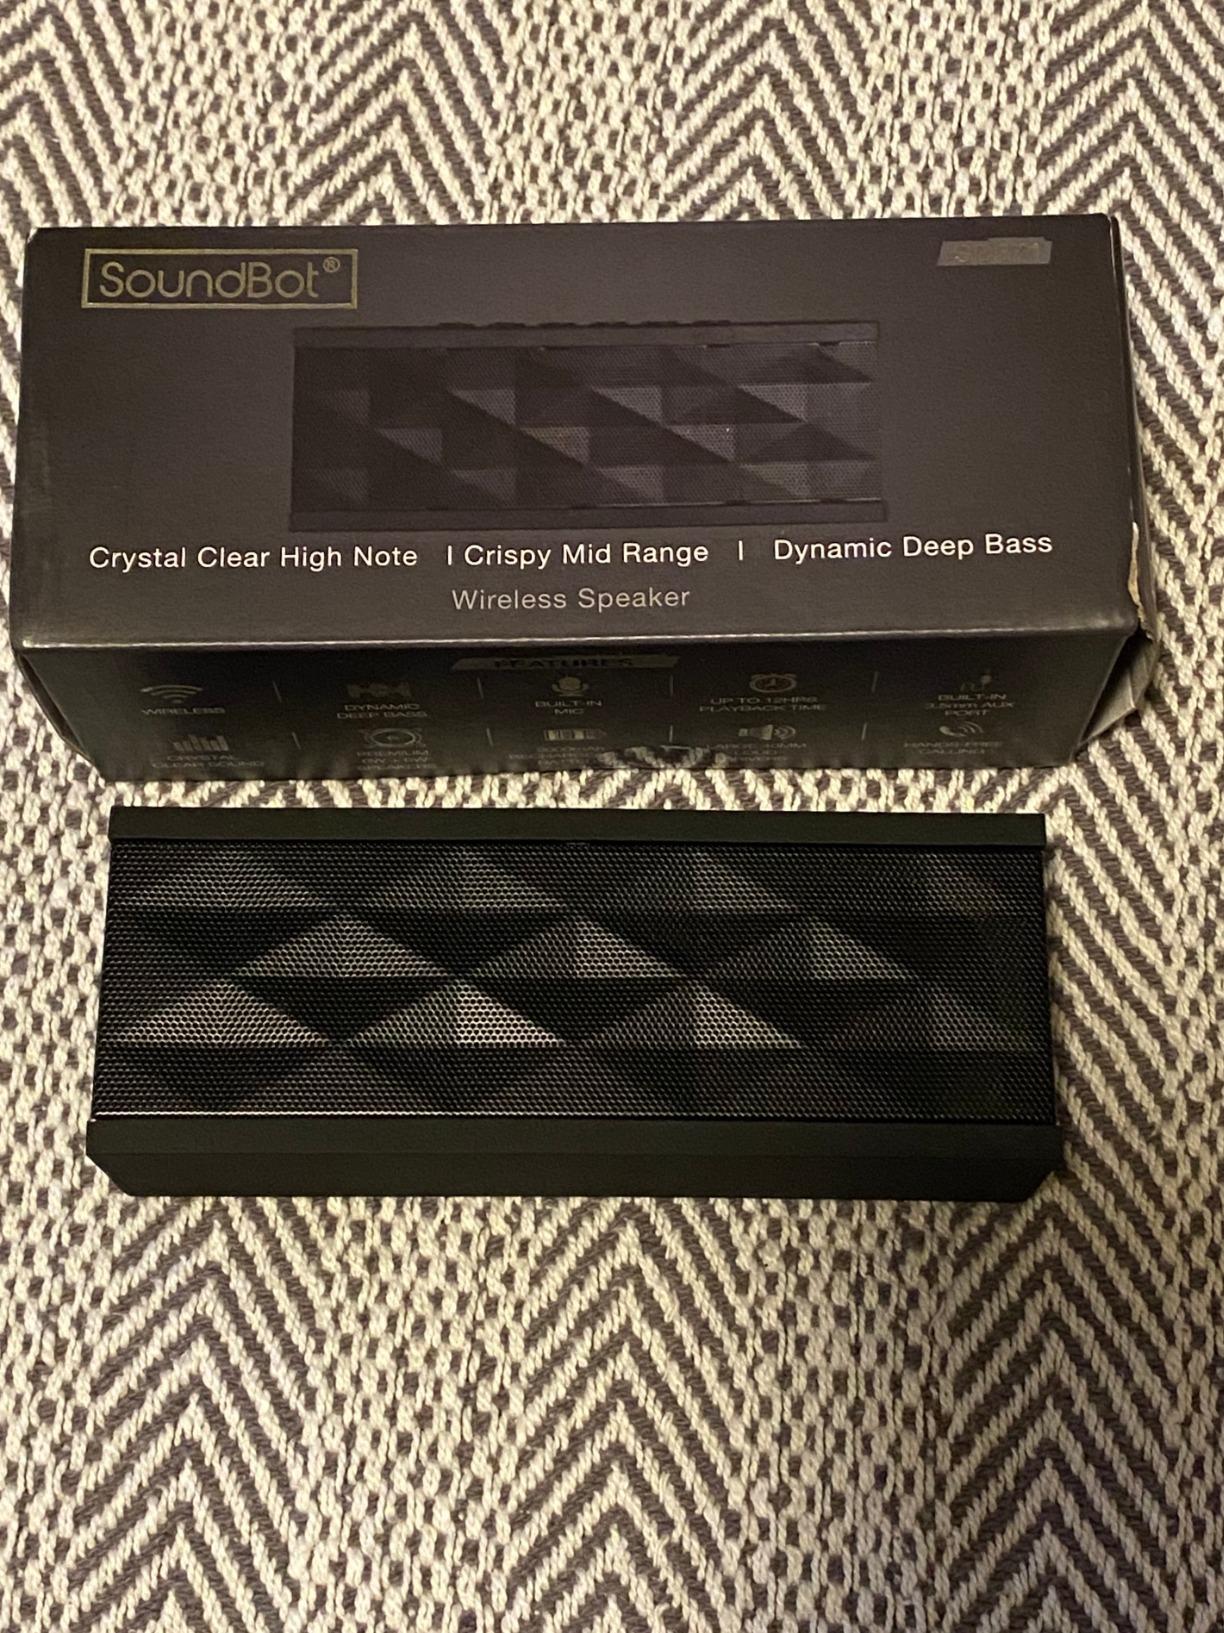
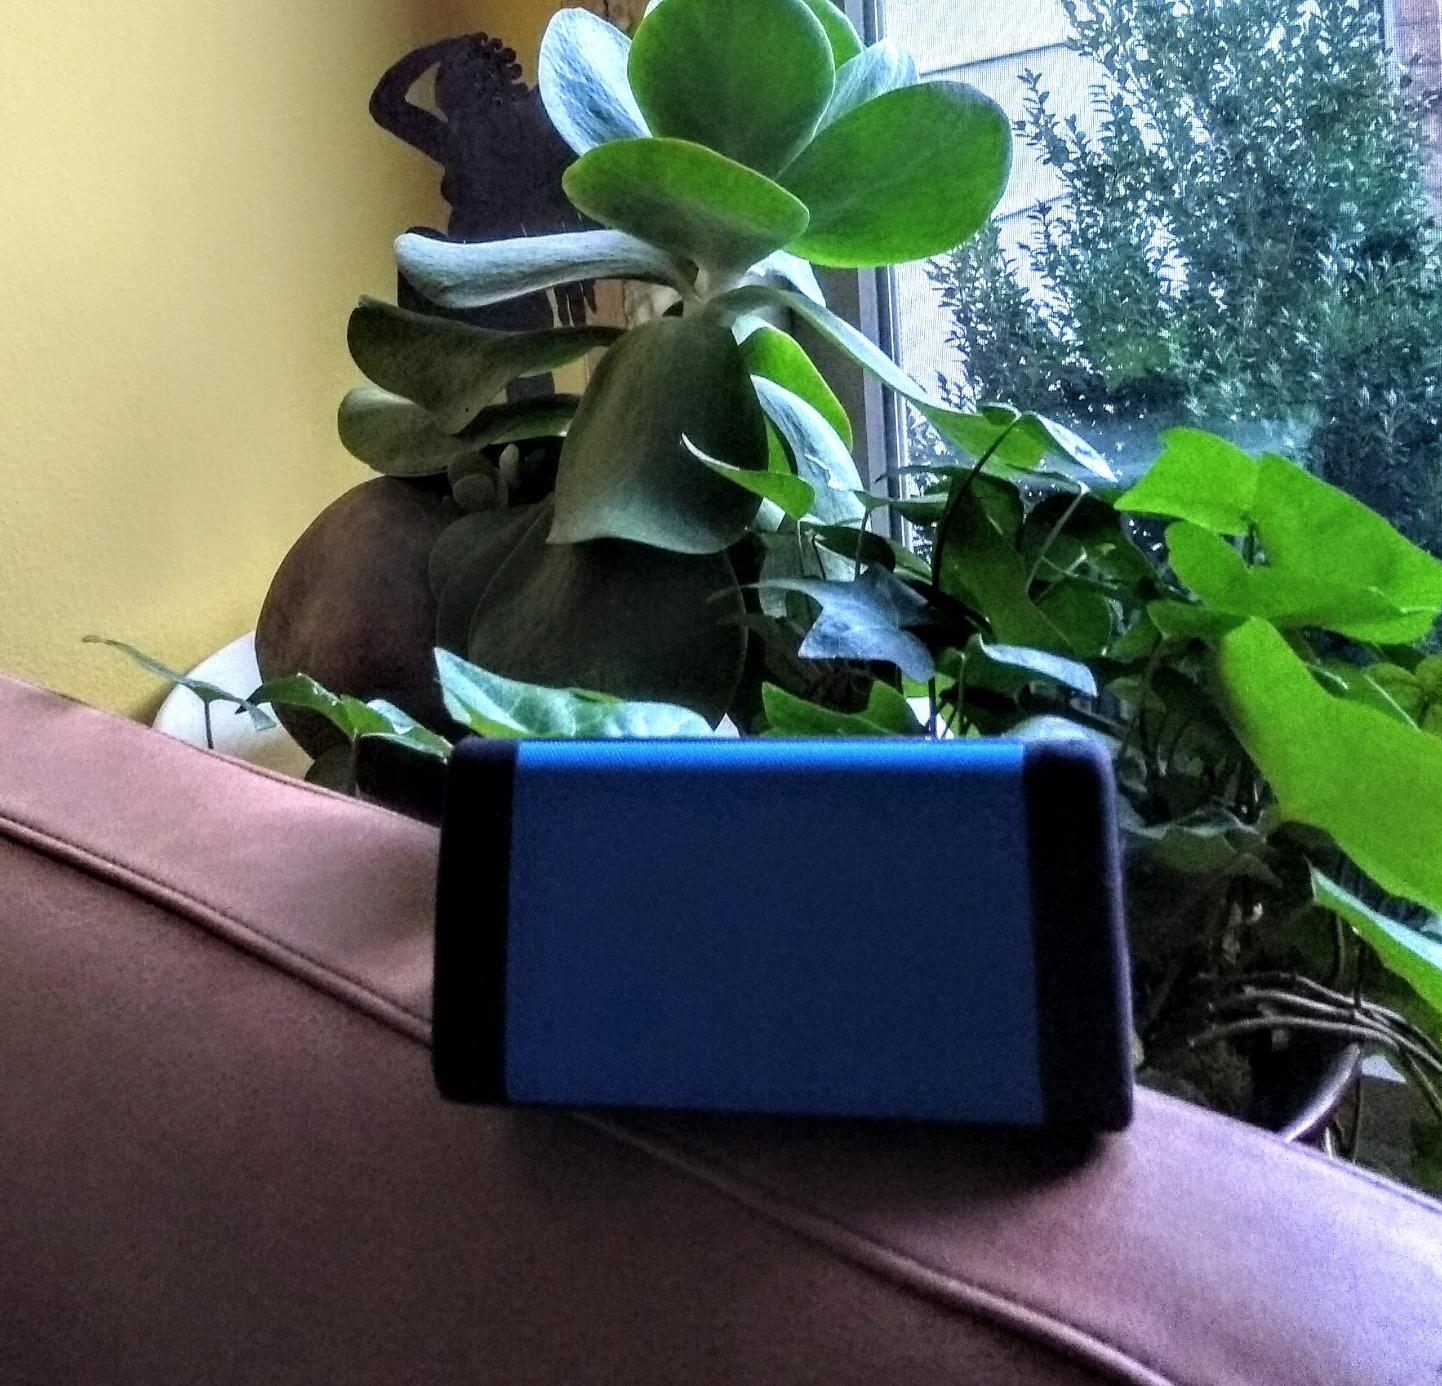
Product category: speaker
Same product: no